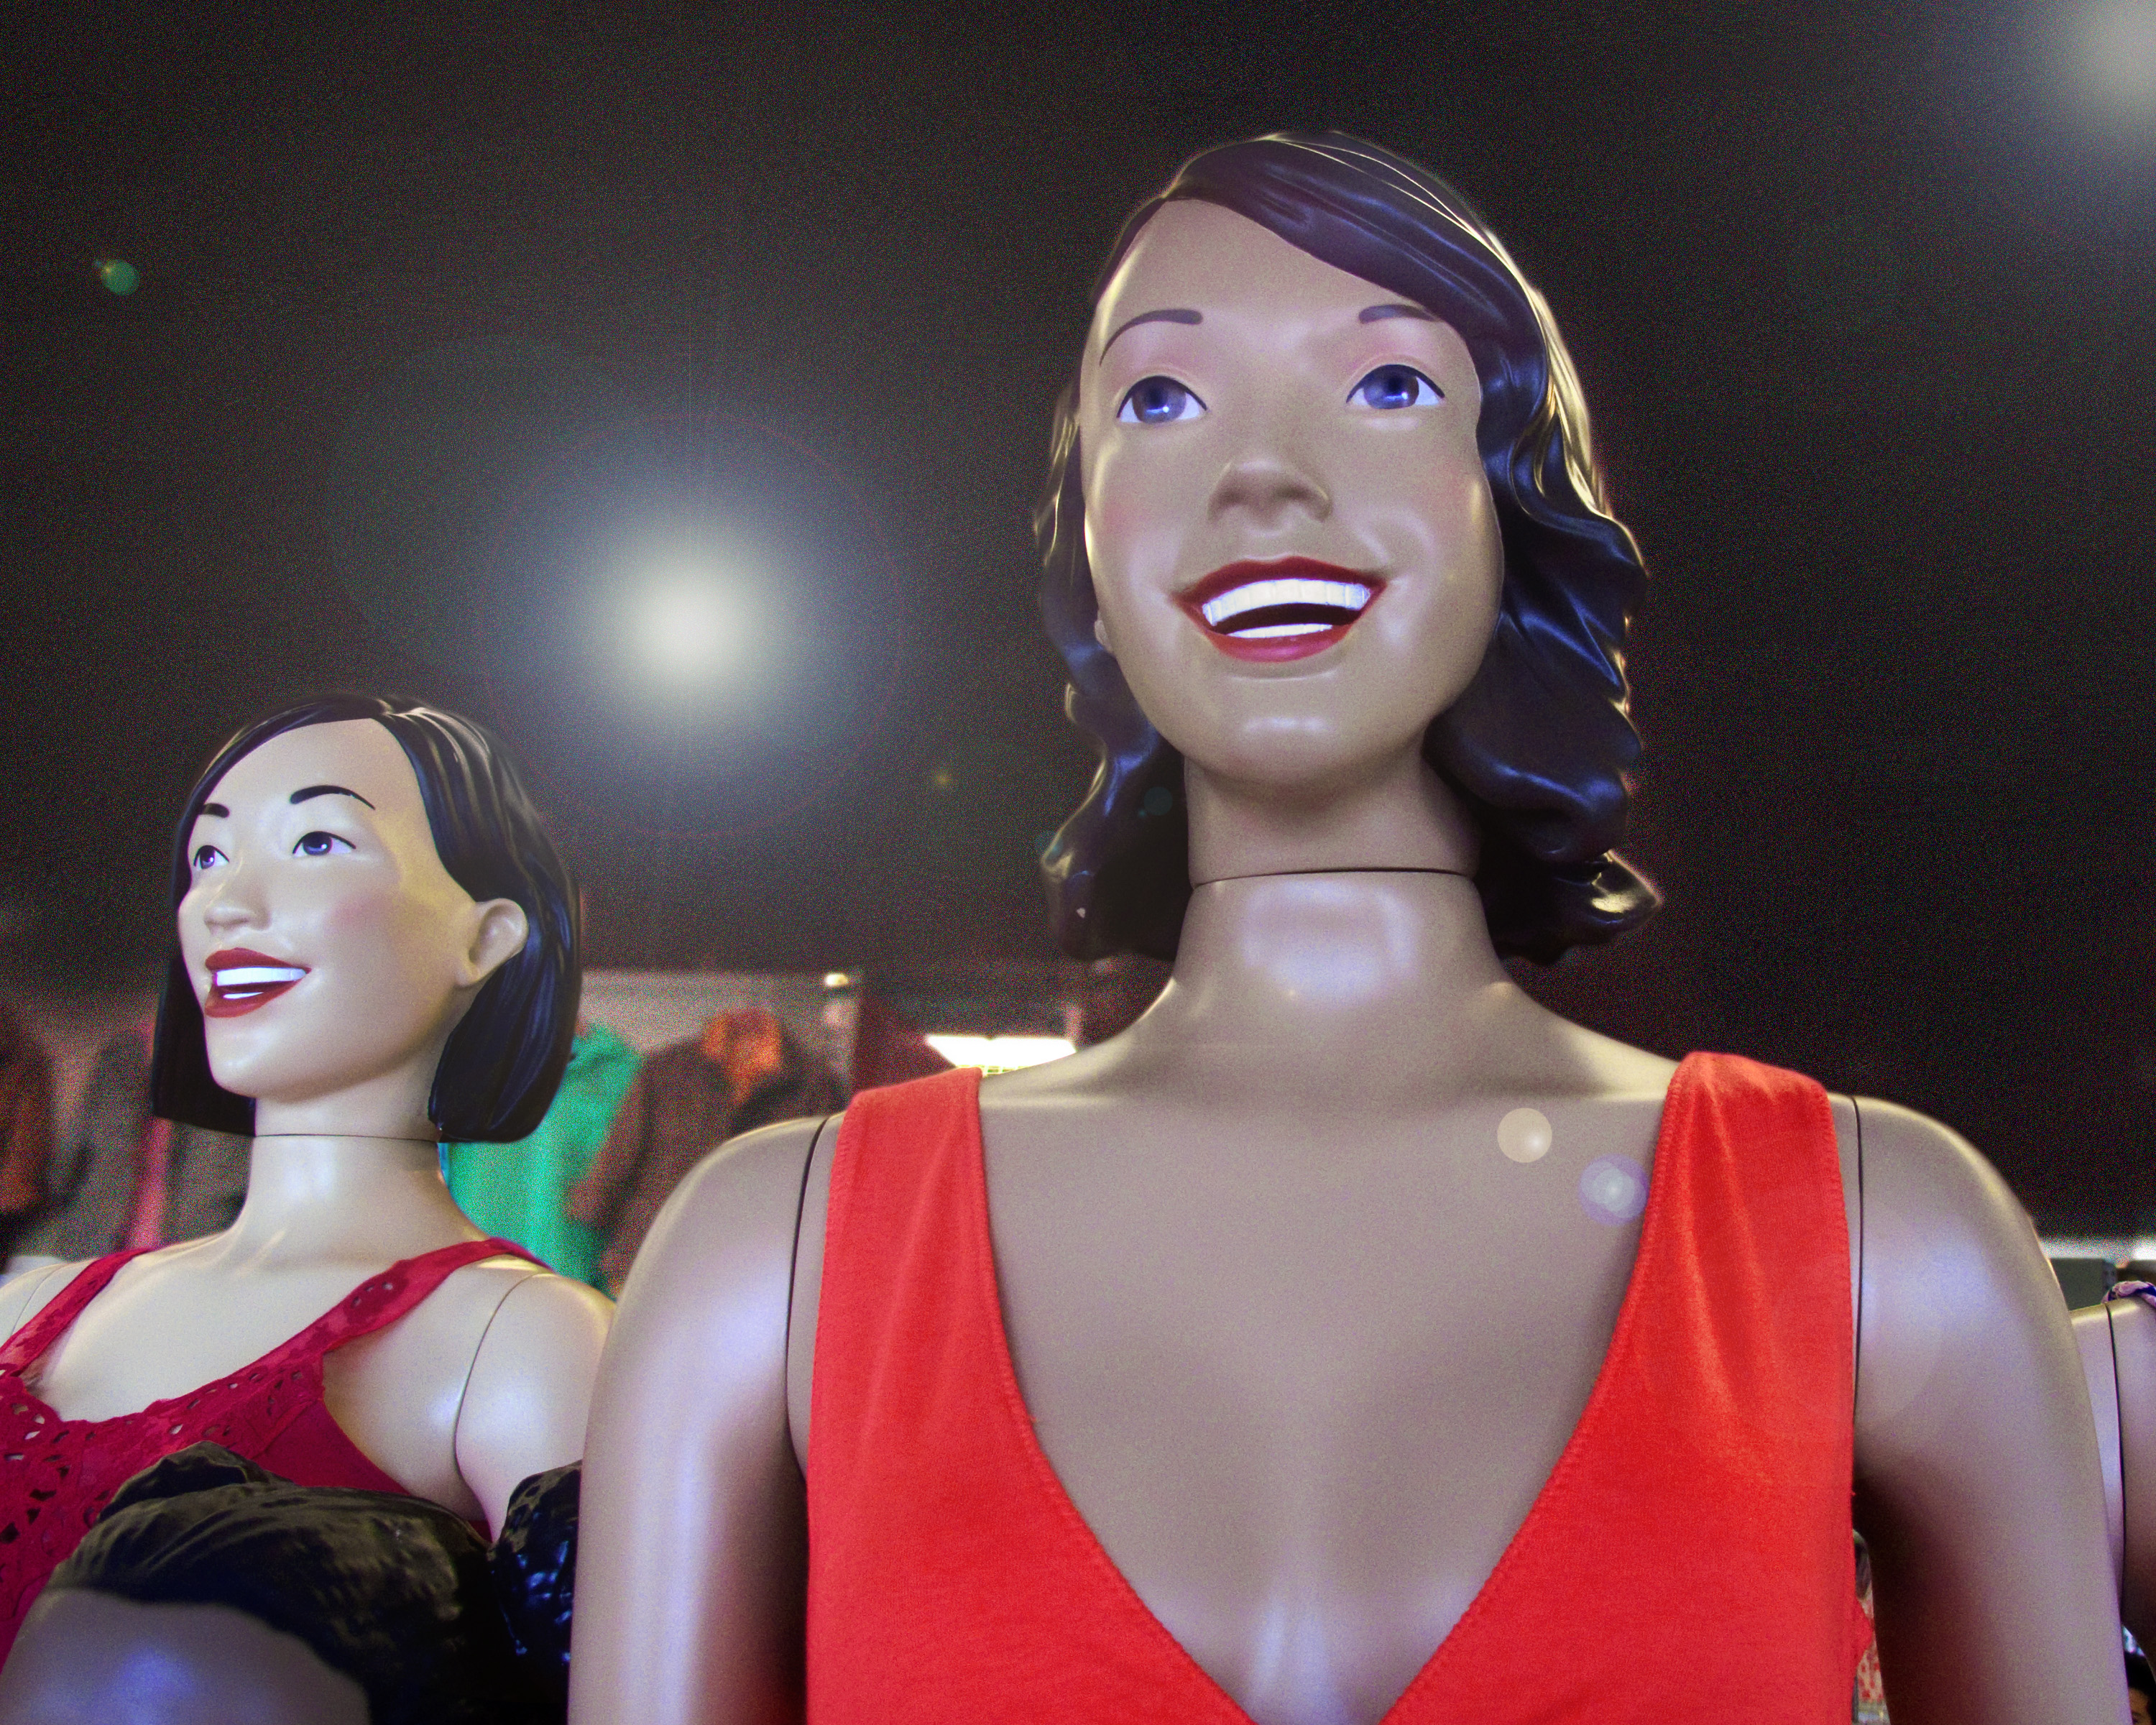
model, red, fashion, lady, toy, smile, cool image, beauty, sacramento, mannequins, oldnavy, uncannyvalley, revulsion, frankensteincomplex